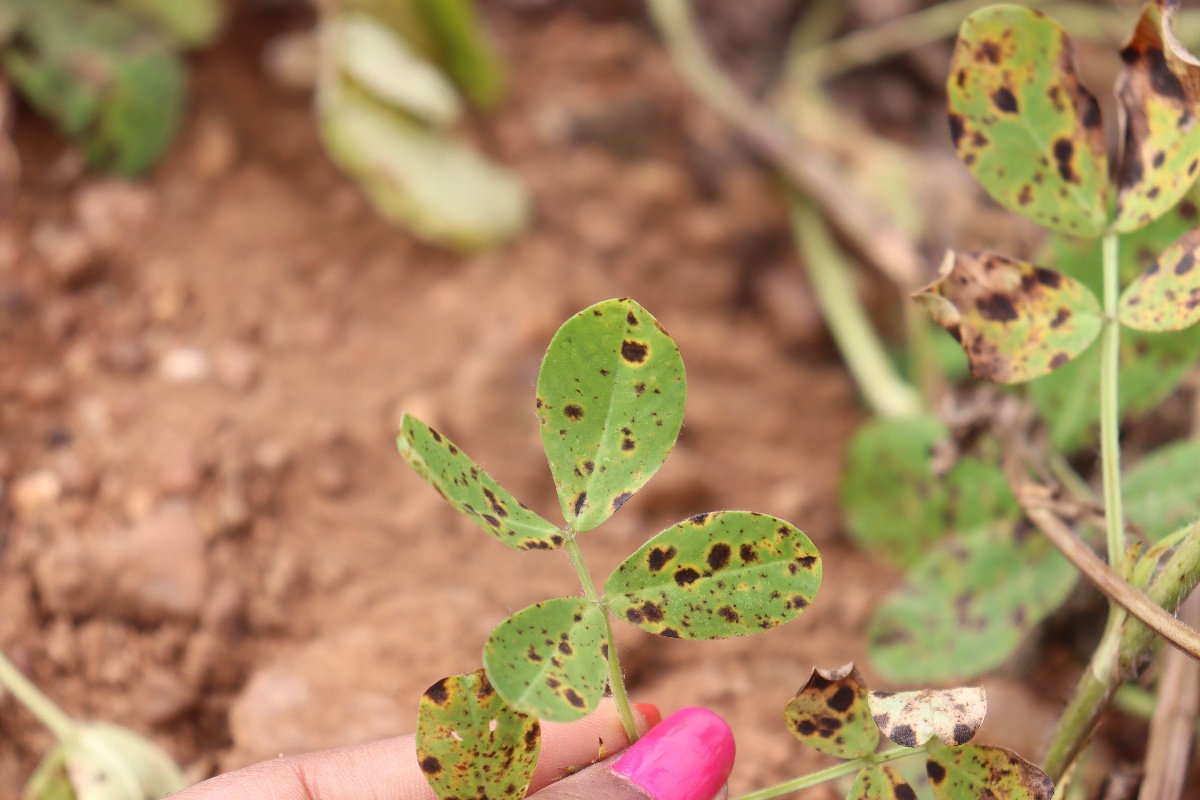
Label: late leaf spot